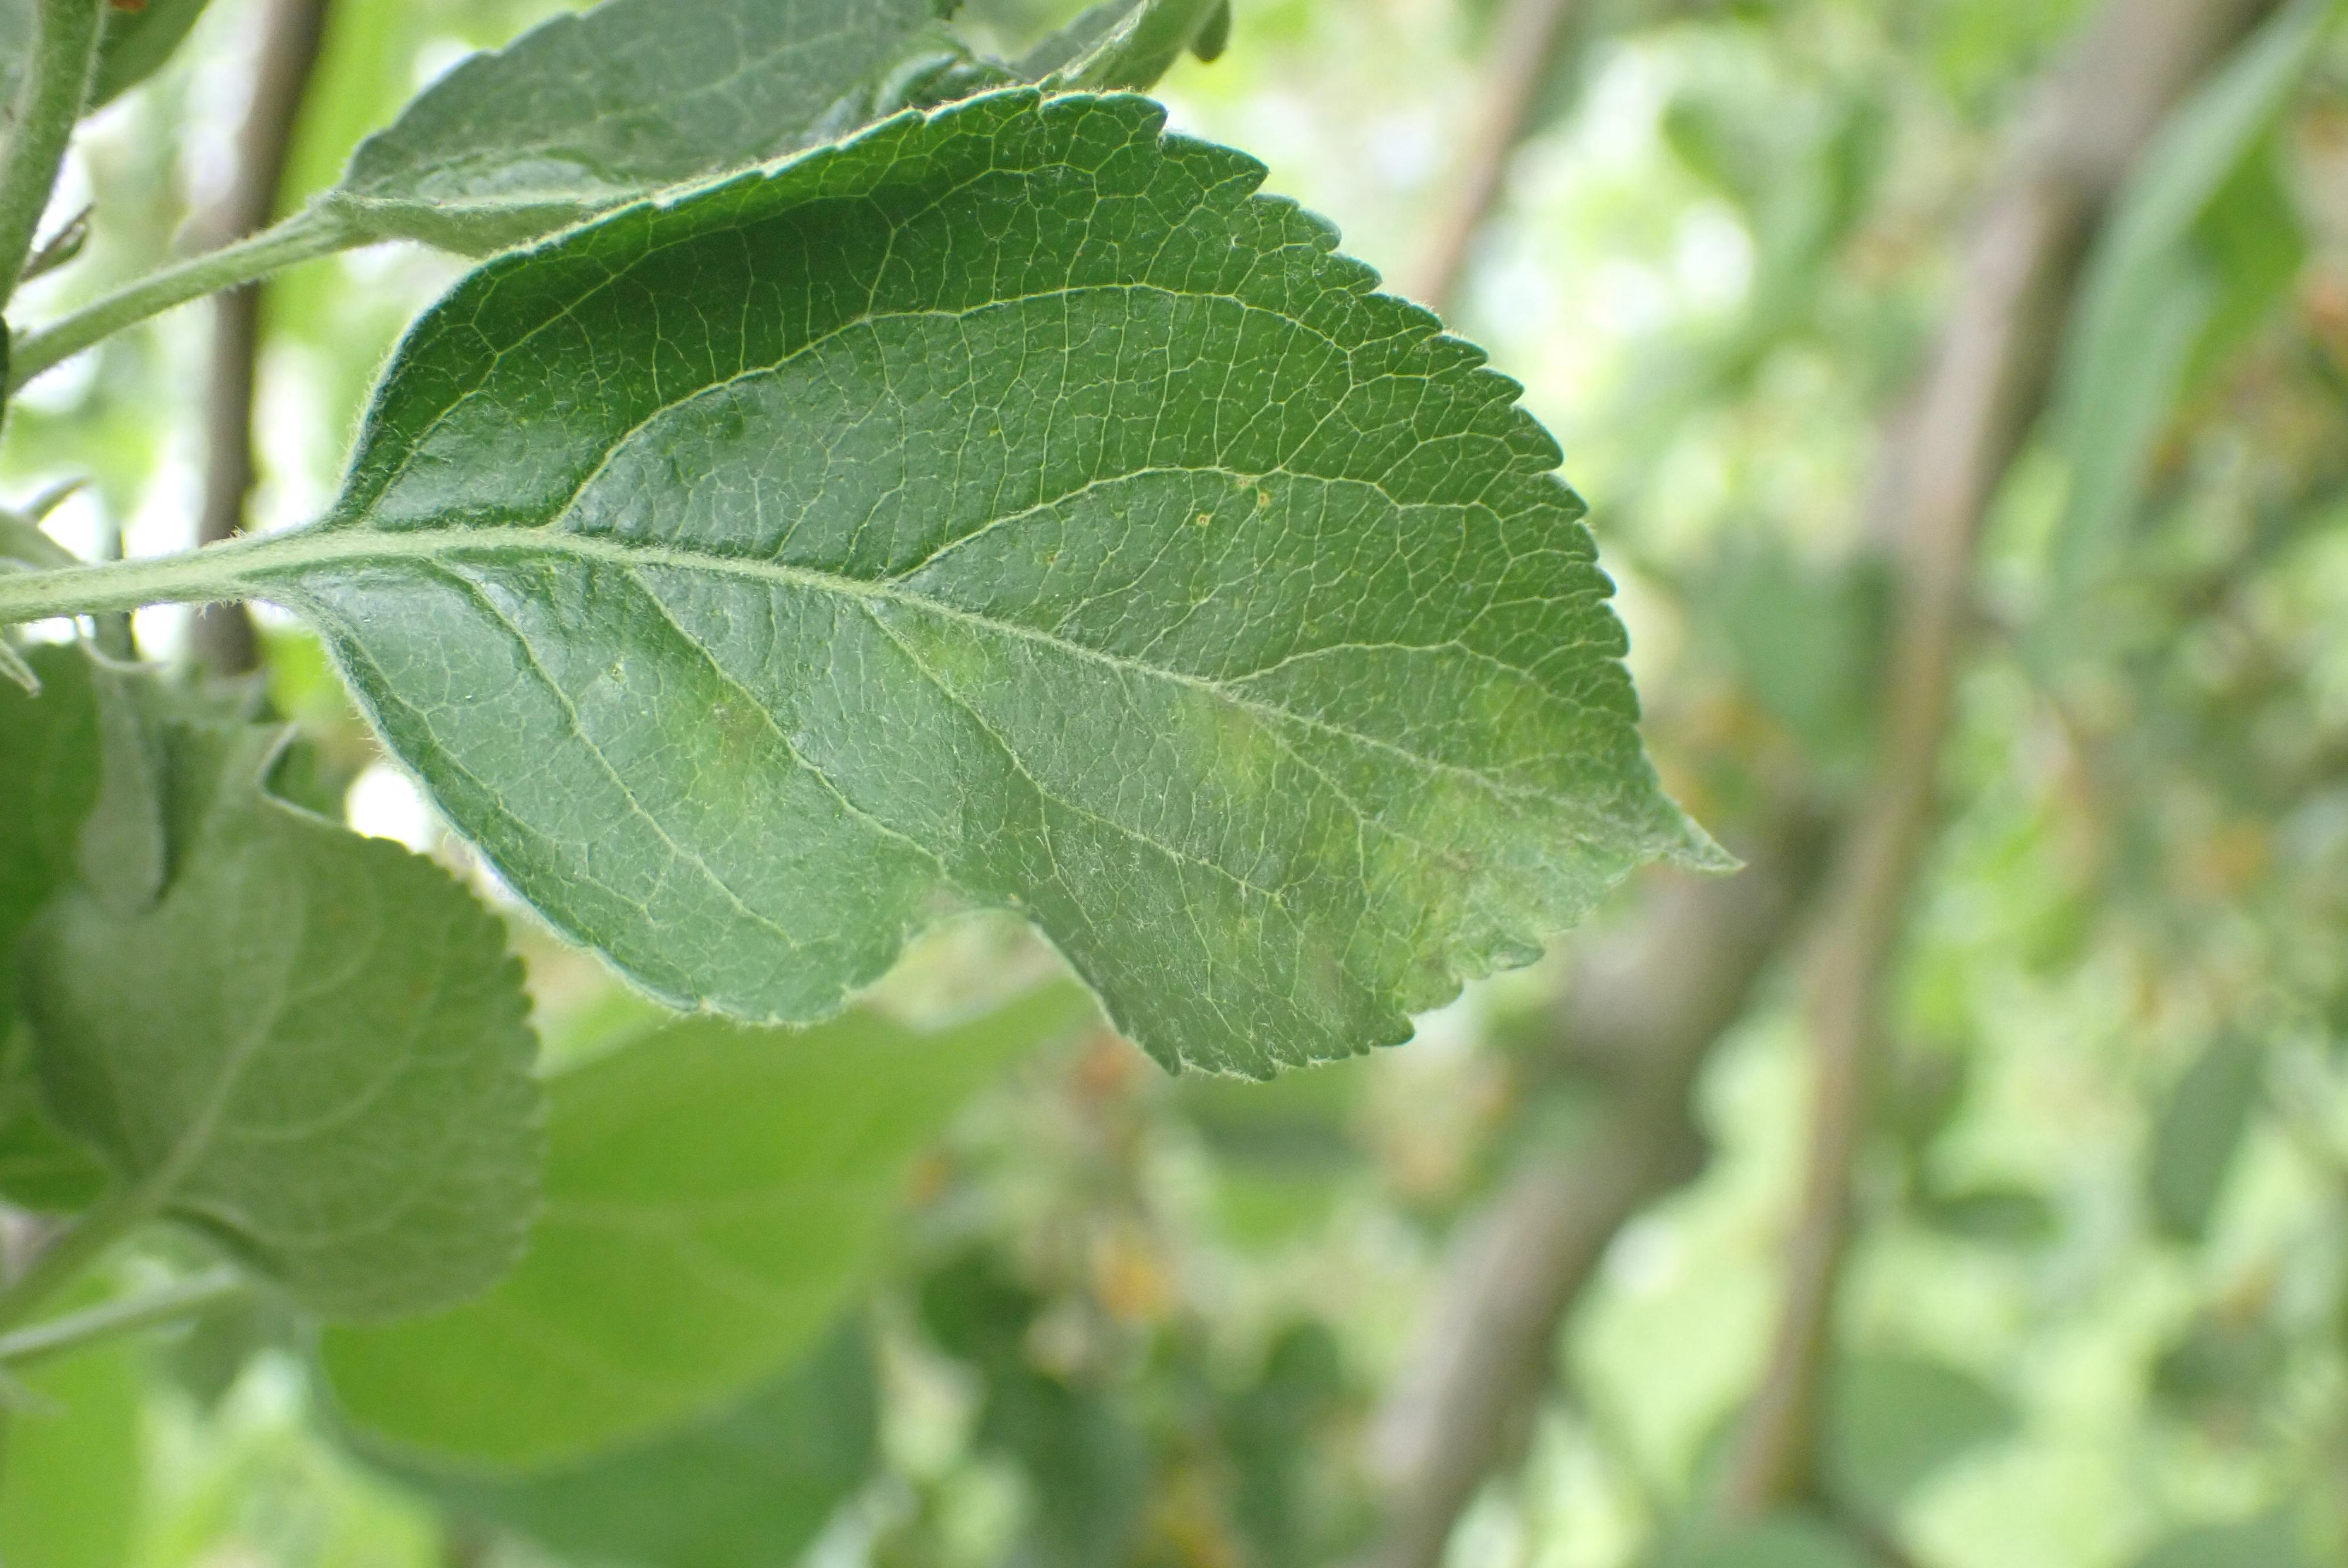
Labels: scab